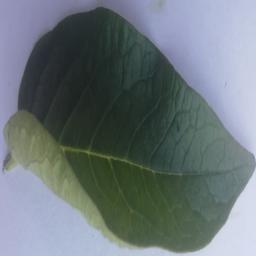
Label: Potato___Healthy